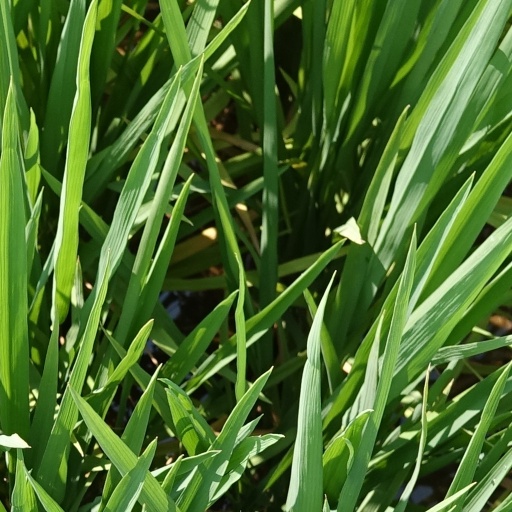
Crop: rice